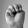
ASL letter: M